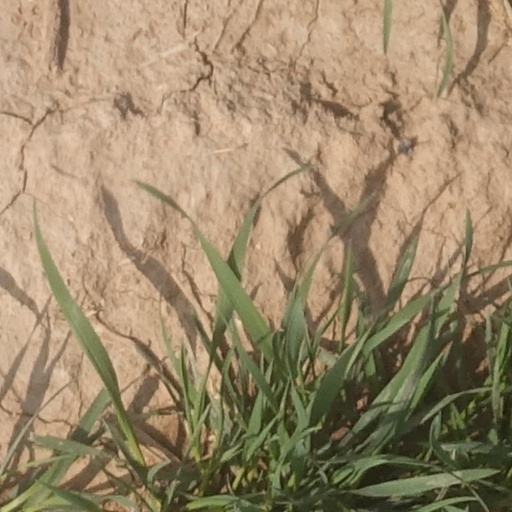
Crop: wheat